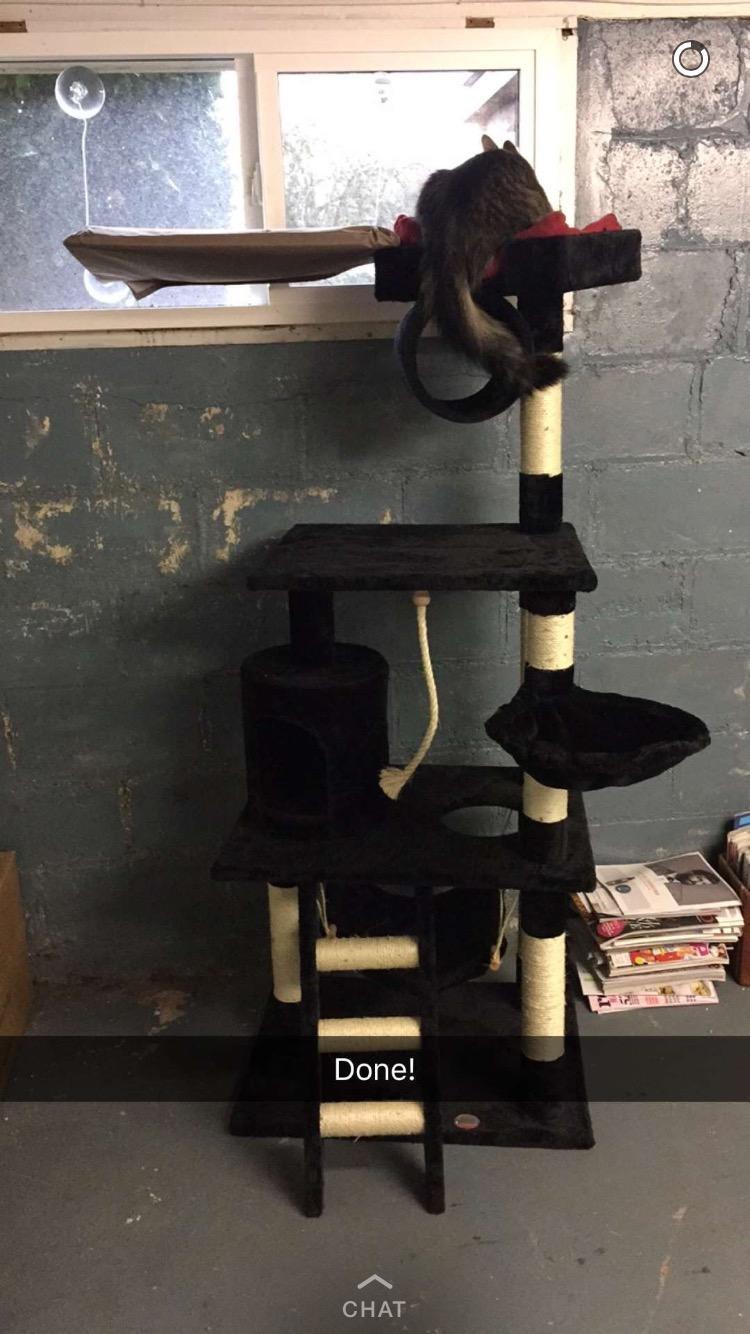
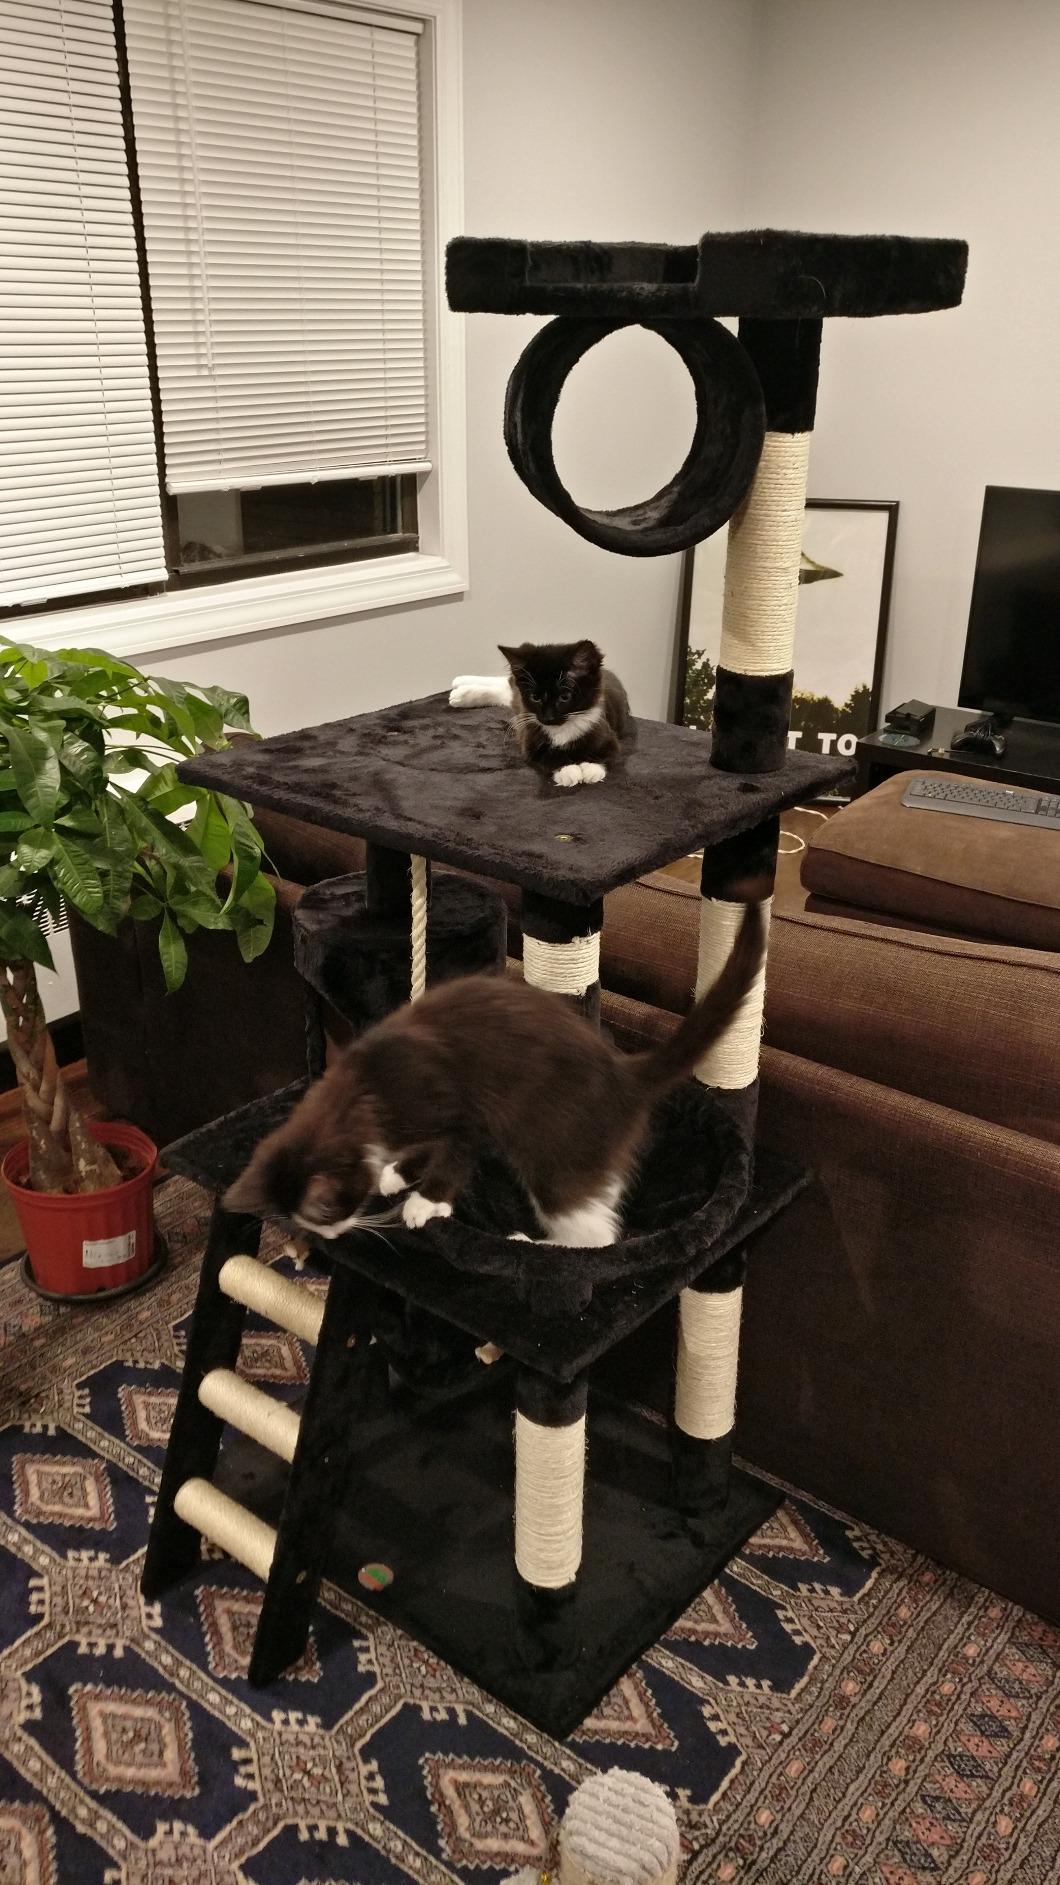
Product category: items_cat tree
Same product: yes